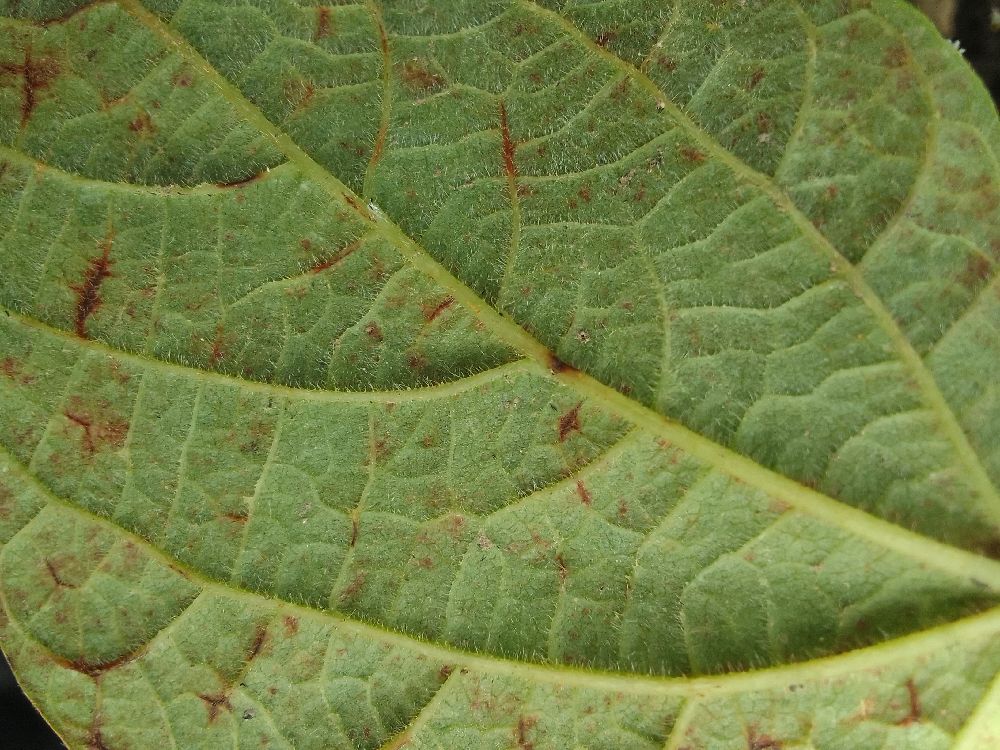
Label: anthracnose